Bitter Automotive

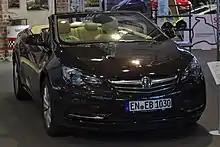
Bitter Cascada

Bitter produced luxury versions of the Opel Adam, the Opel Cascada and Opel Mokka. The Bitter Adam (marketed as "Adam by Bitter") has been produced since 2013. Production of the Bitter Mokka (marketed as "Mokka by Bitter") began in 2016. The name was changed to Mokka X (marketed as "Mokka X by Bitter") in late 2016 along with a facelift, just like the Opel and Vauxhall versions.